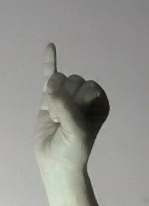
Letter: meem